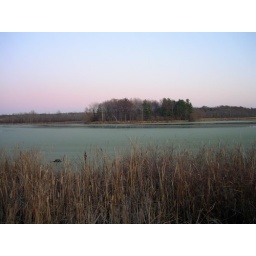
Normally, the water would be clear in November. Not in 2009!